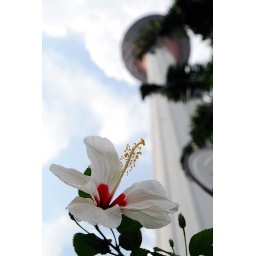
National flower under the great KL tower, but not sure why it is white color..